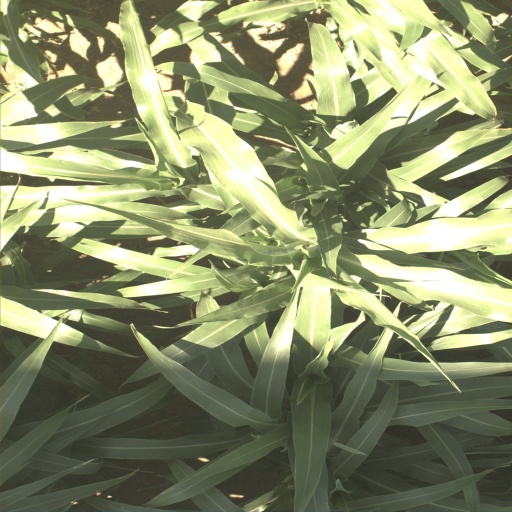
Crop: sorghum